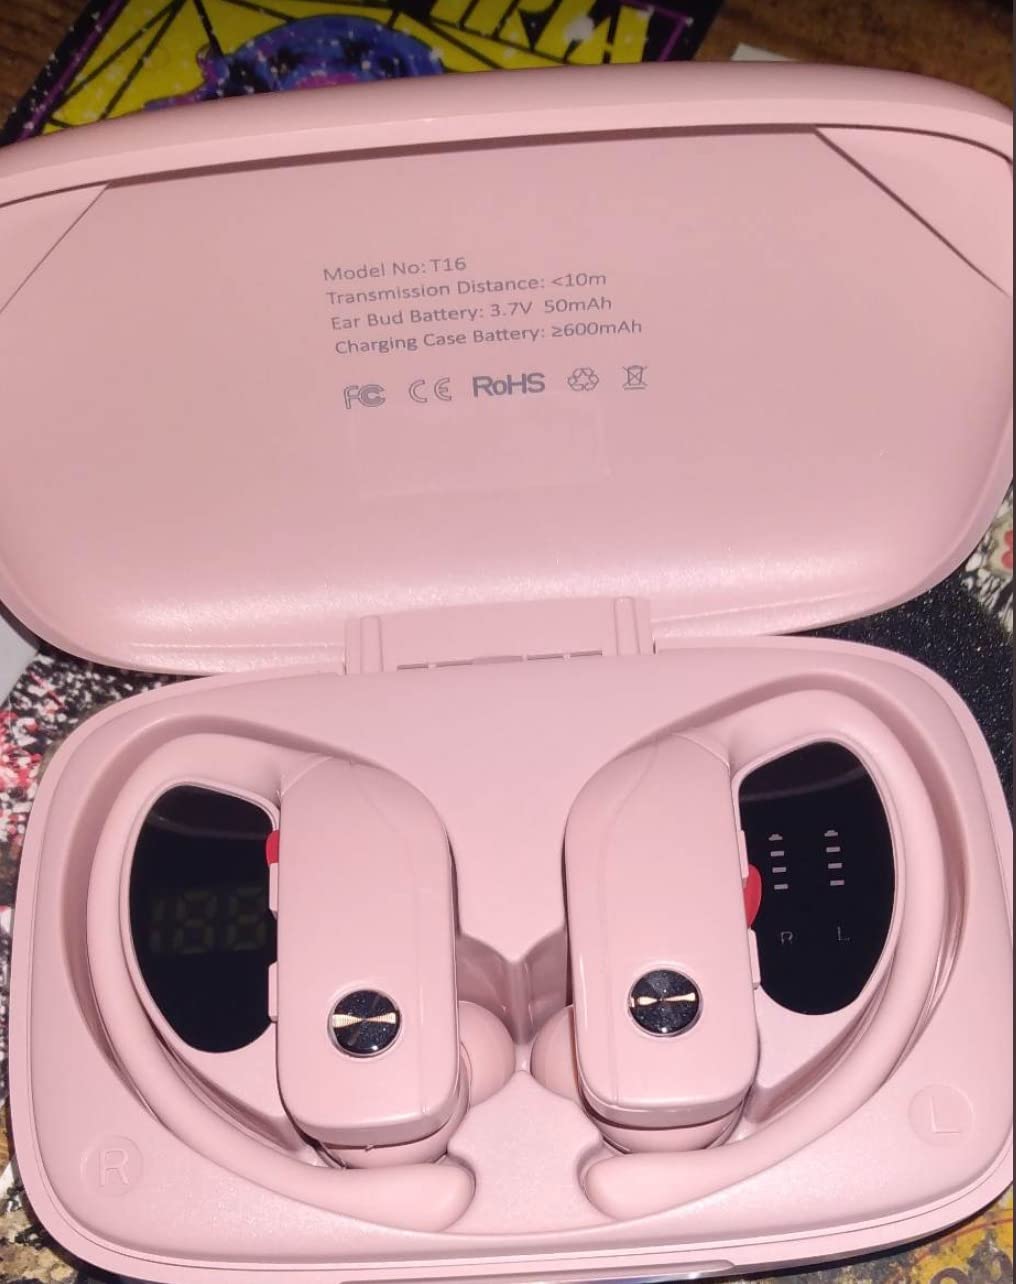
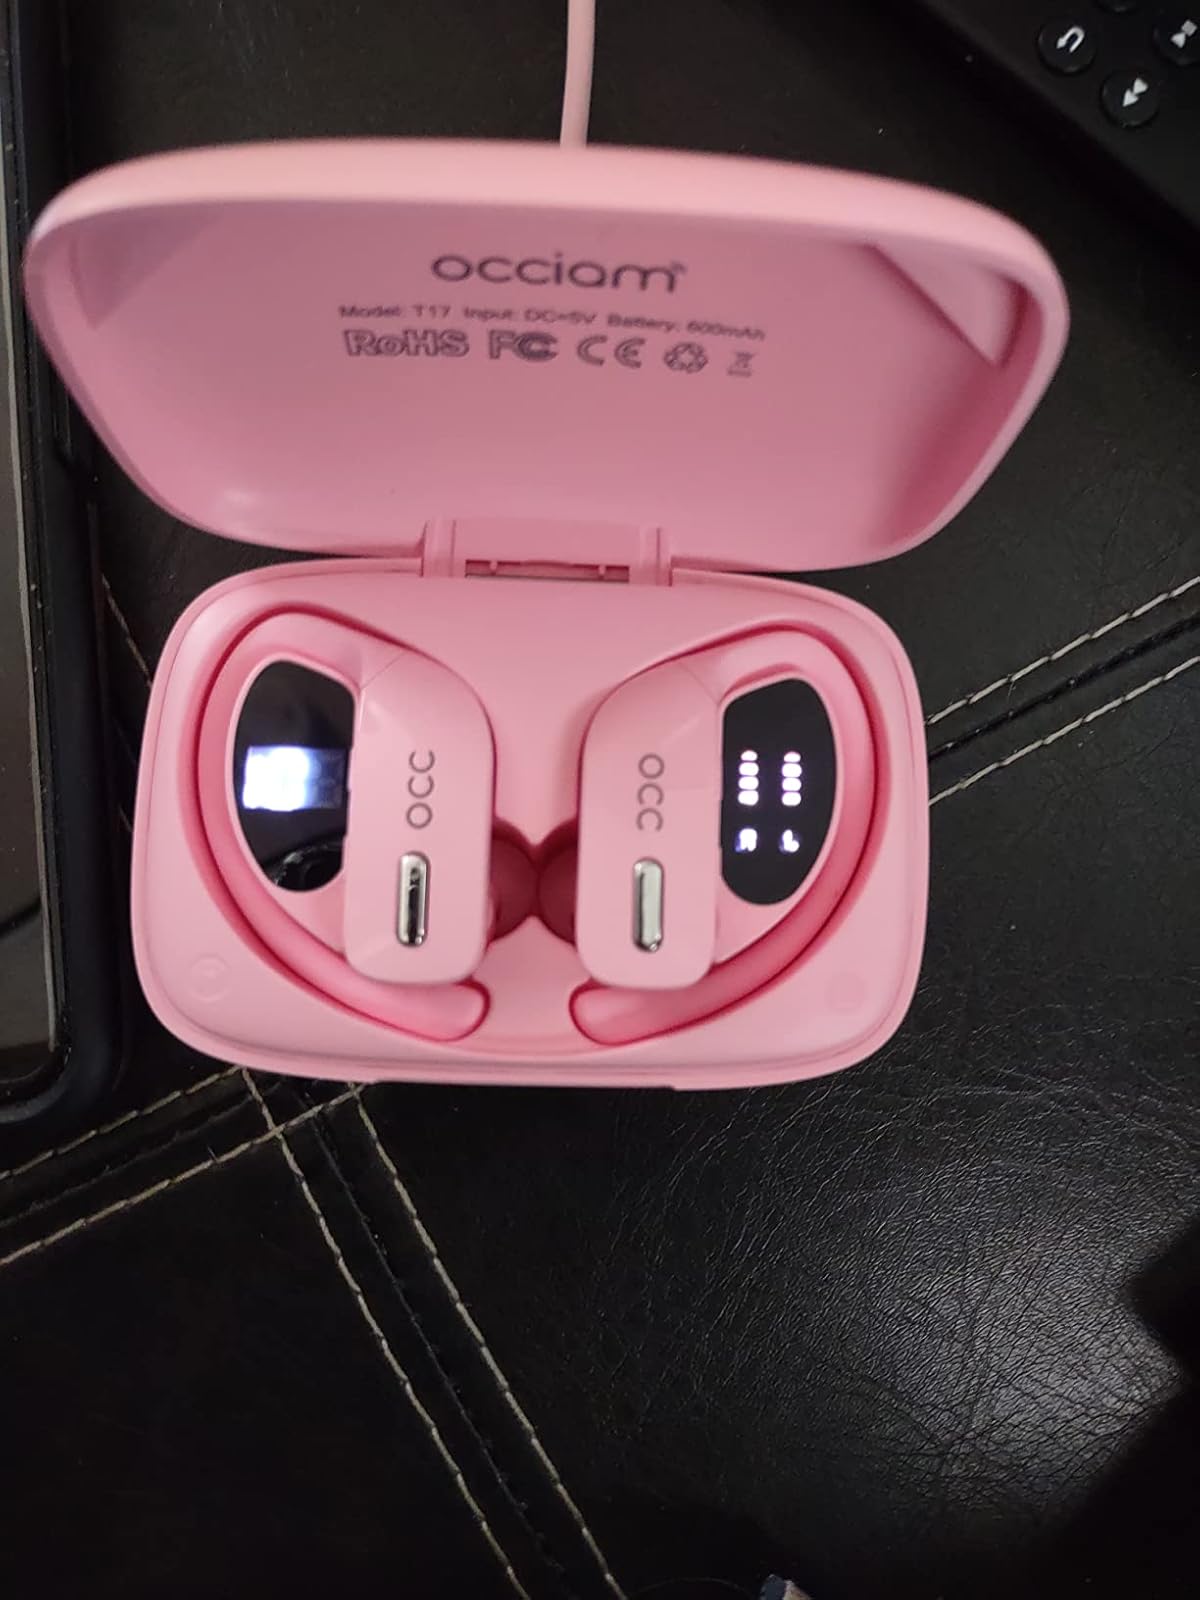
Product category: earbuds
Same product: no